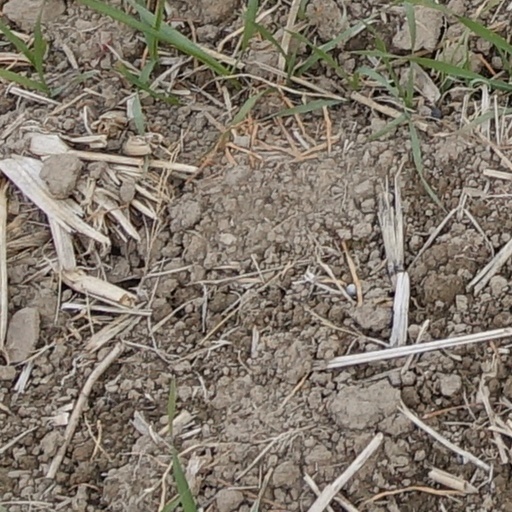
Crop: wheat